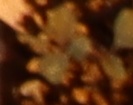
Label: Redroot Pigweed